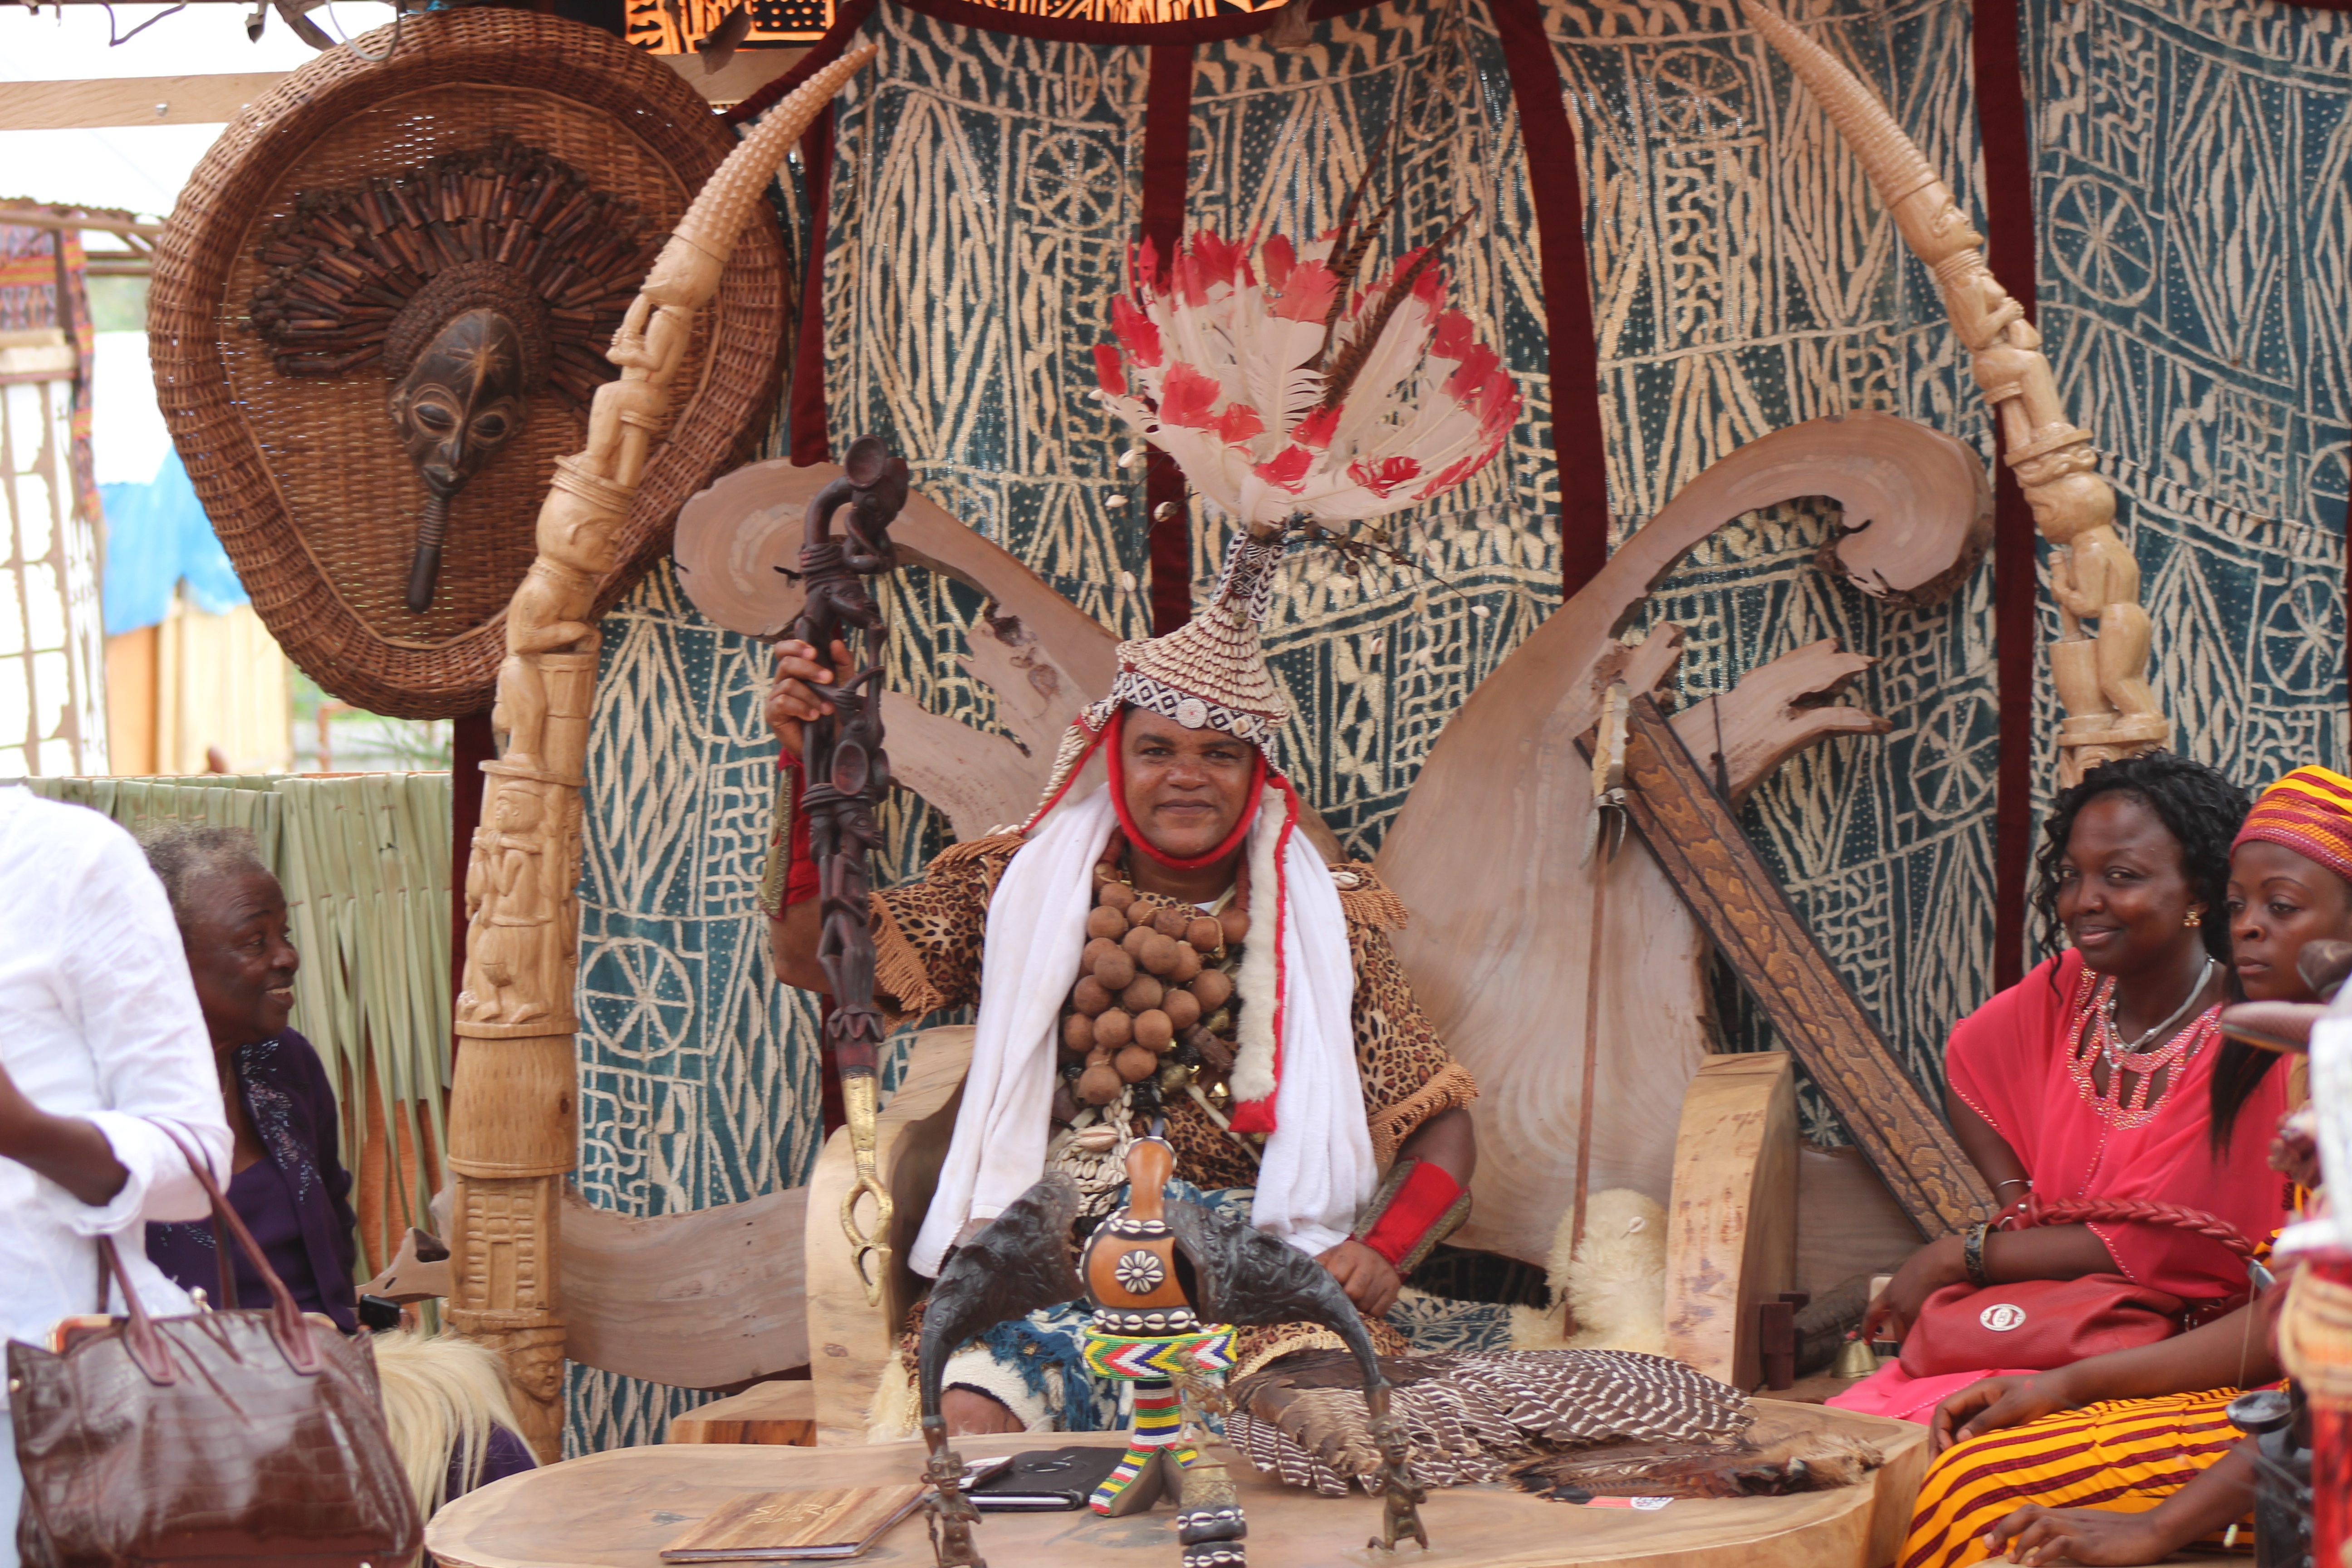
people, africa, art, temple, tradition, middle ages, chief, cameroon, ancient history